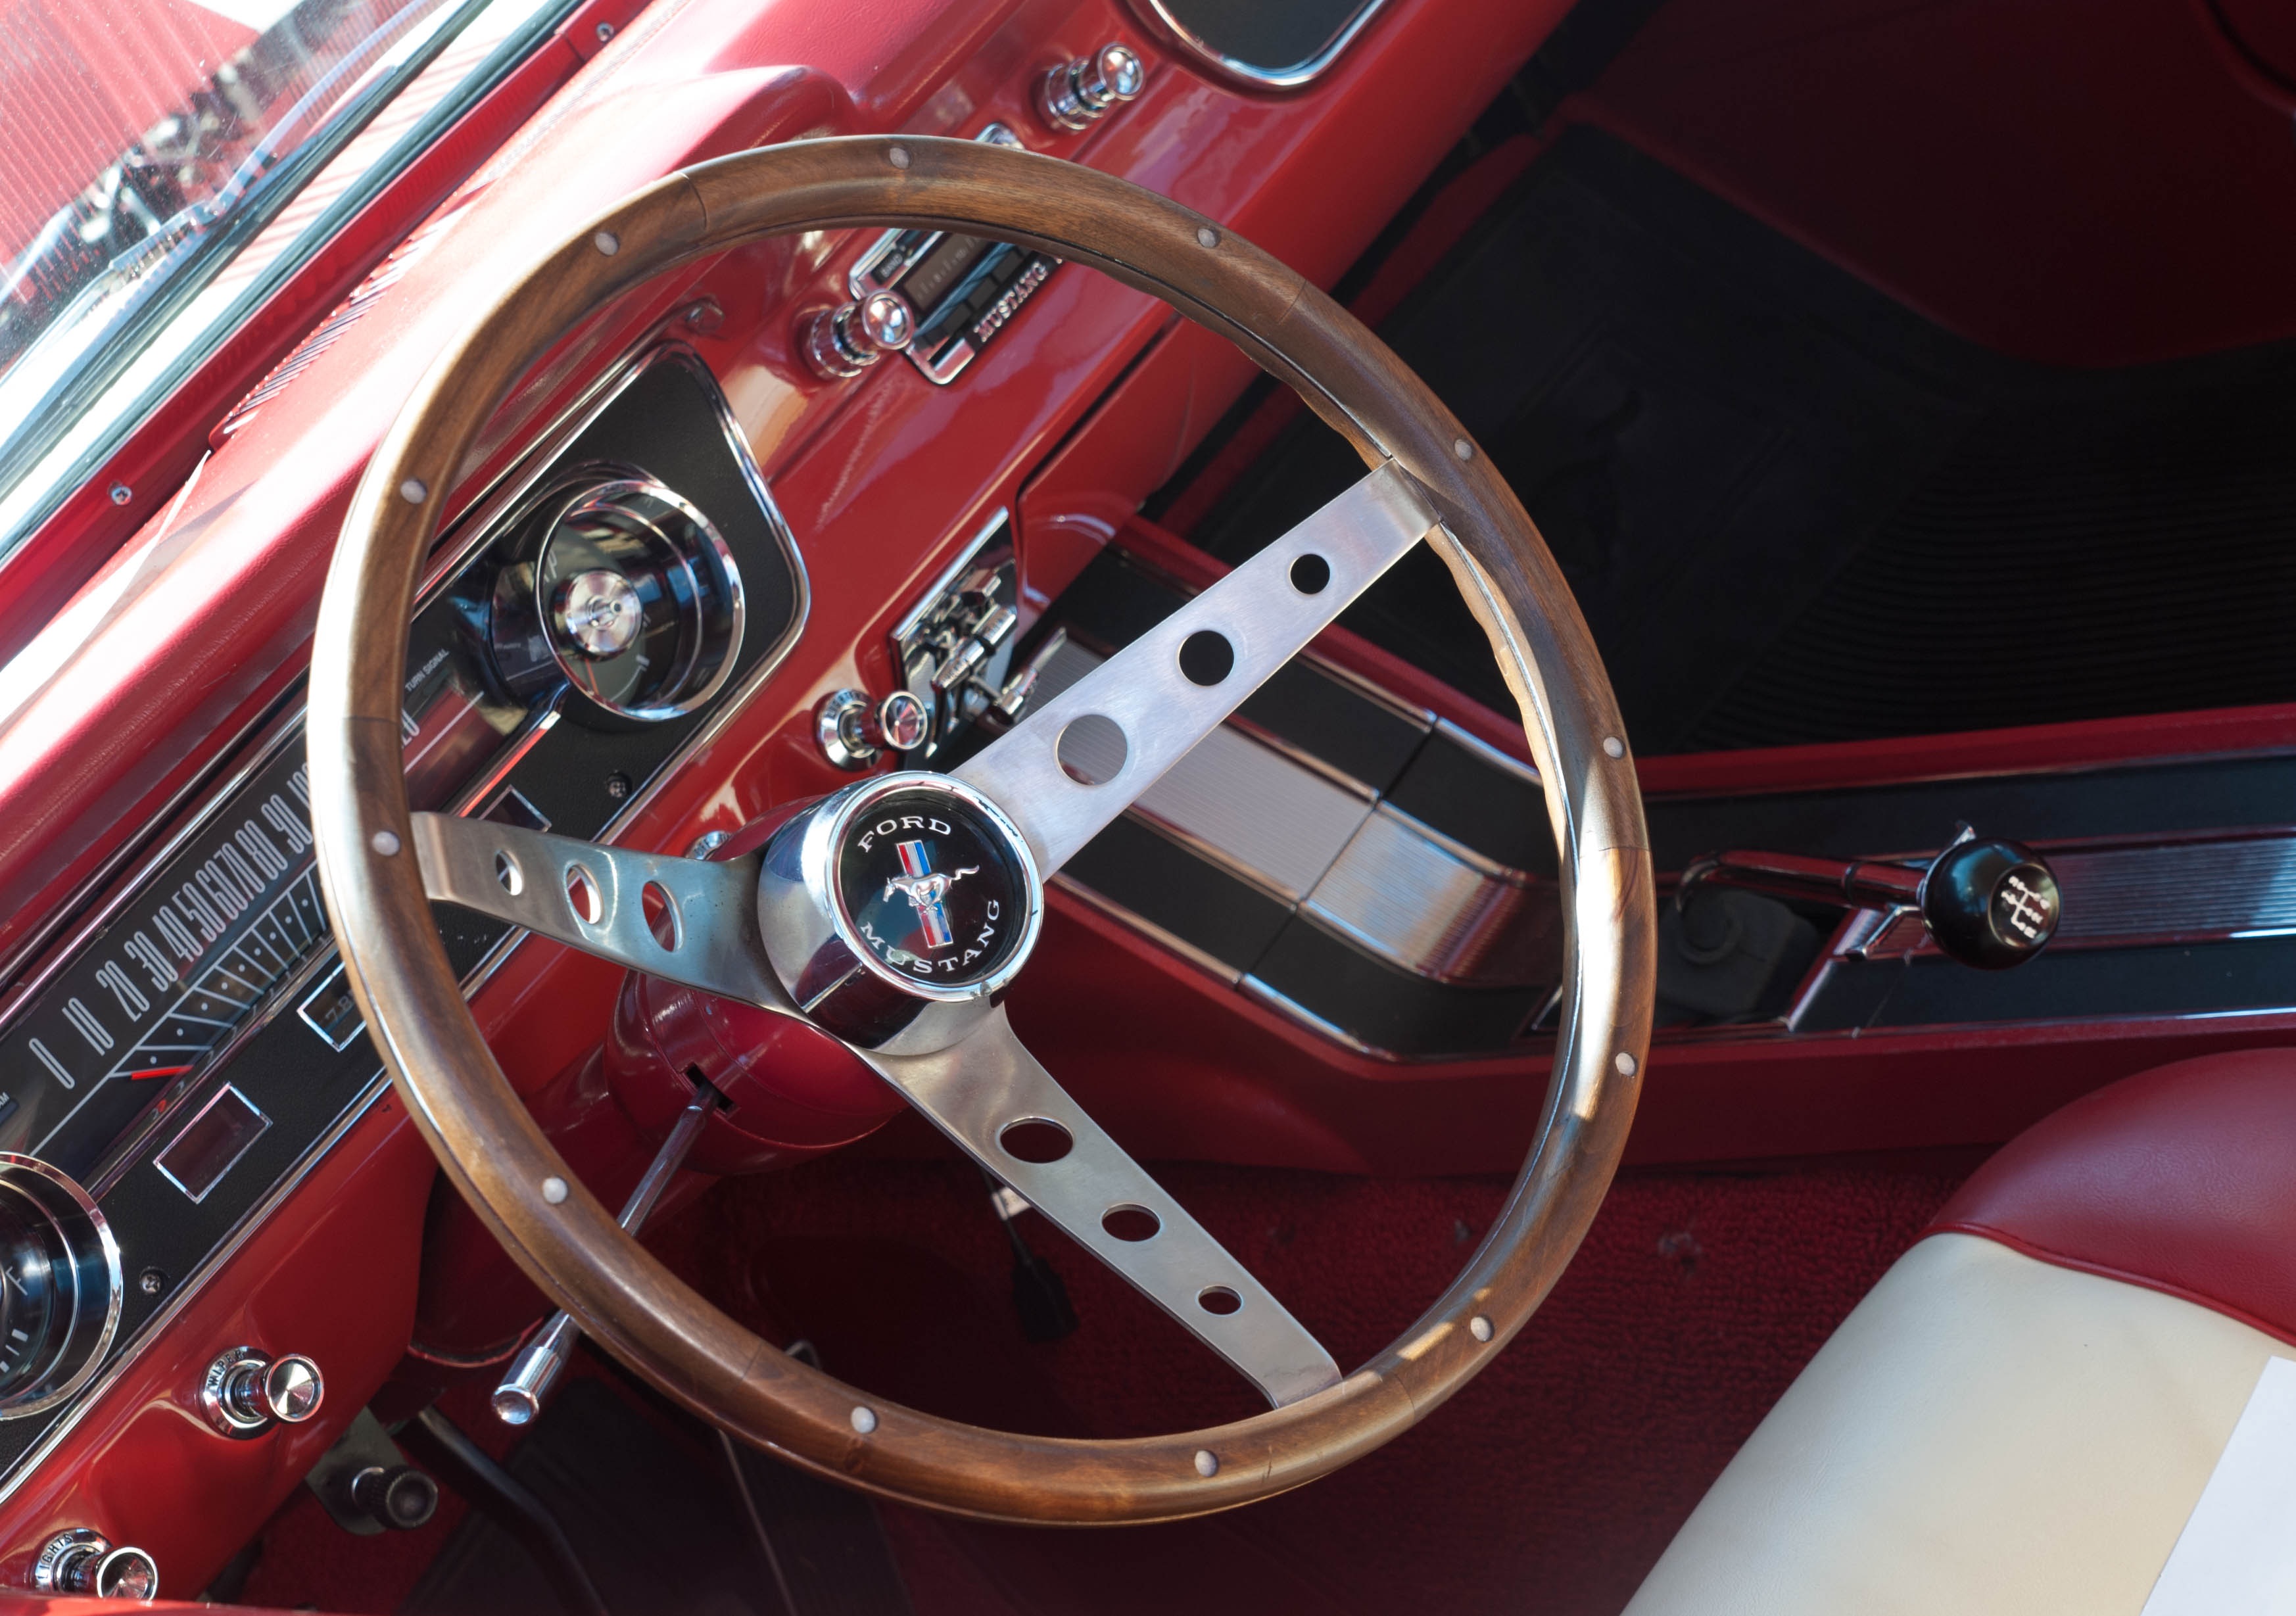
car, vintage, wheel, automobile, vehicle, steering wheel, motor vehicle, vintage car, muscle car, american, ford, rim, classic, mustang, antique car, auto show, land vehicle, automobile make, automotive exterior, luxury vehicle, 2 door